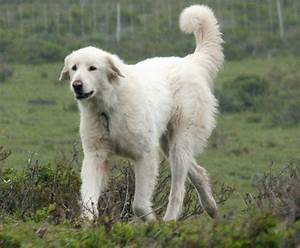
Label: dog